Pewsey

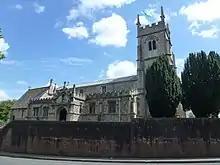
St John the Baptist's Church, Pewsey

The parish church of St John the Baptist stands next to the main road in the south of the village and is built in flint and sarsen with limestone dressings.